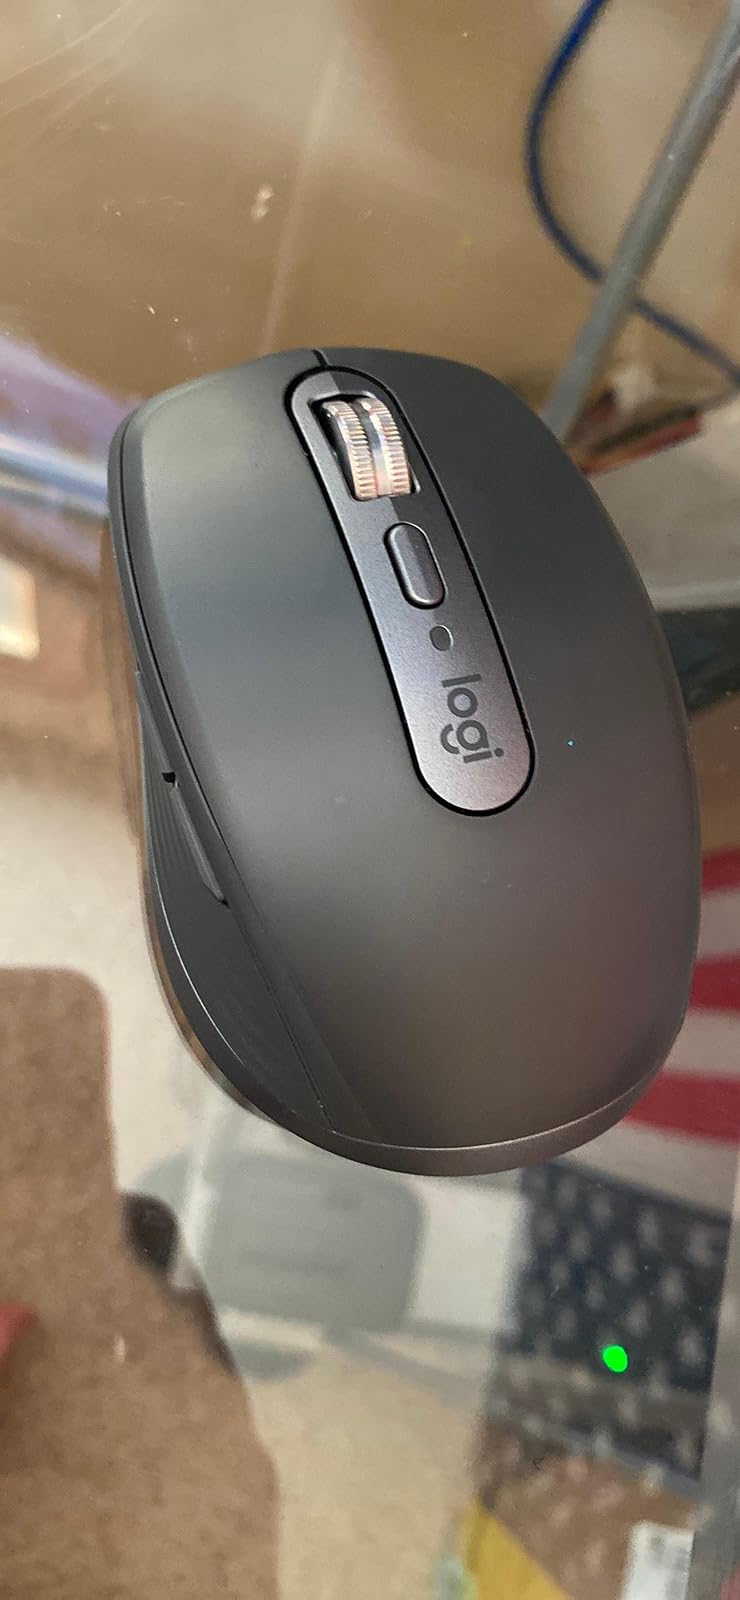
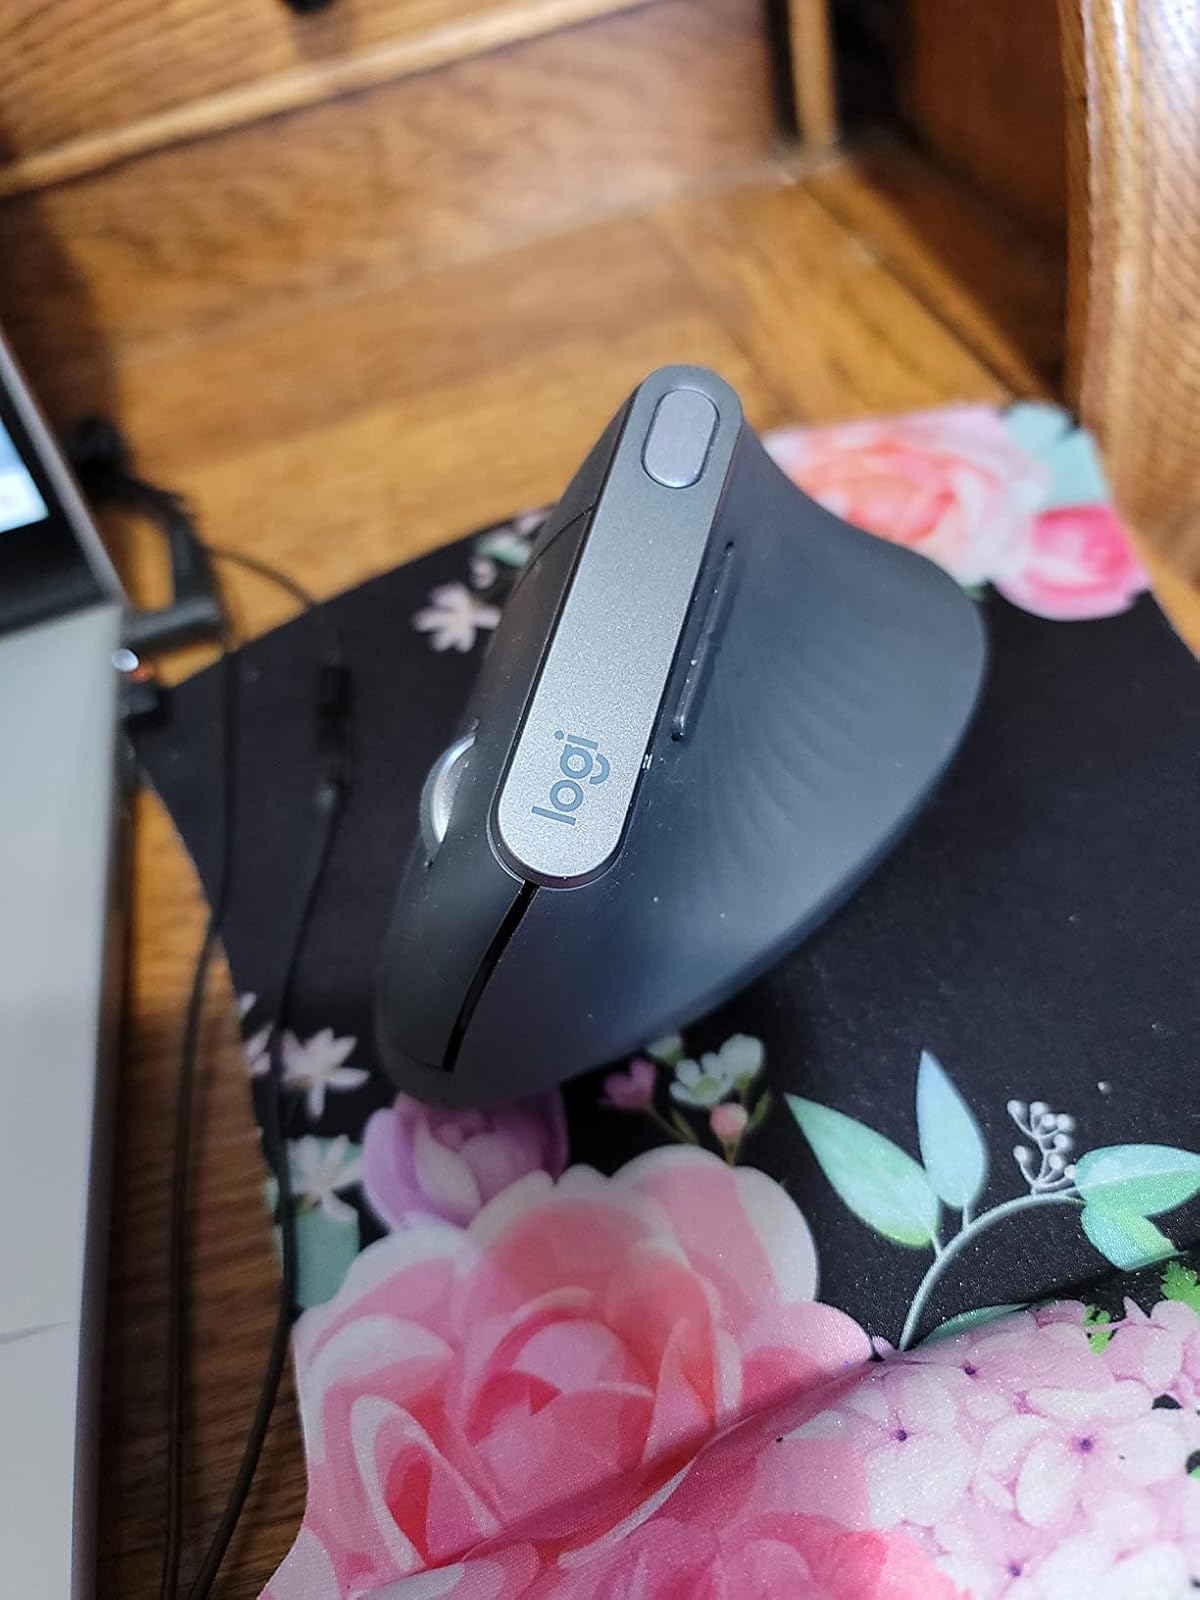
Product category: mouse
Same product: no